CFNY-FM

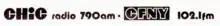
CHIC & CFNY billed side by side

In 1976, CHIC-FM officially became CFNY-FM. The phrases "Canada's First New Youth", "Canada Finds New Youth", and "Canada's Fresh New Youth" have often been cited as backronyms for the call sign. Staff employed to that point were fired in favour of hiring a new team and David Pritchard joined the station as CFNY's first program director. He had previously been a DJ at CHUM-FM, and under his guidance the station became more structured. It also began hosting specialty programs of reggae and blues music, and a popular, nationally syndicated Beatles show.